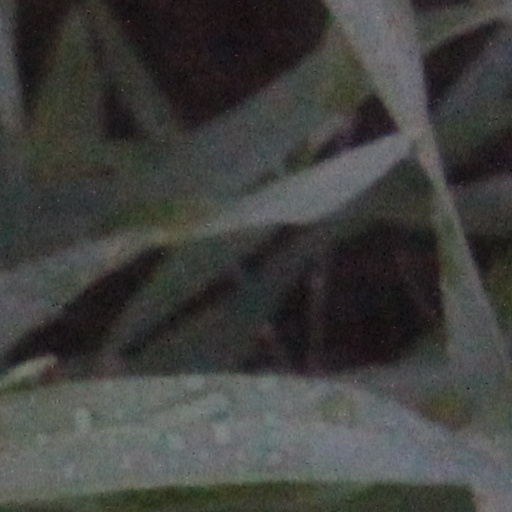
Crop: wheat